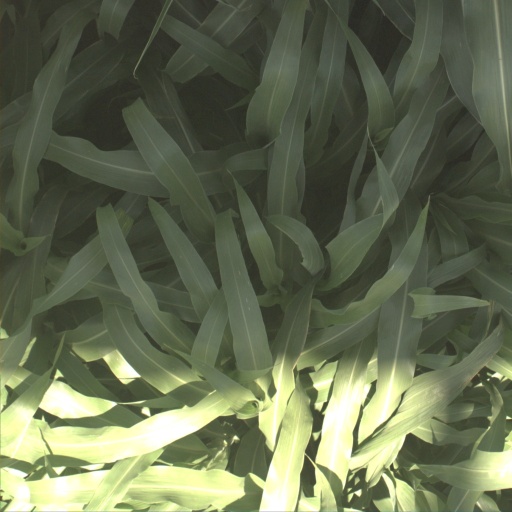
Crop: sorghum